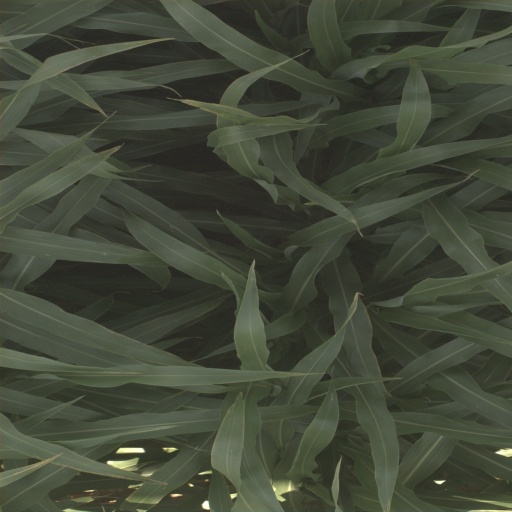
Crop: sorghum